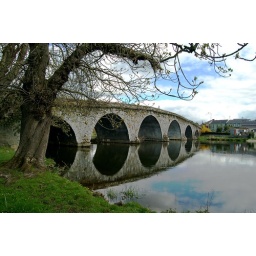
one of Irelands old stone Bridges over the river nore in county Kilkenny